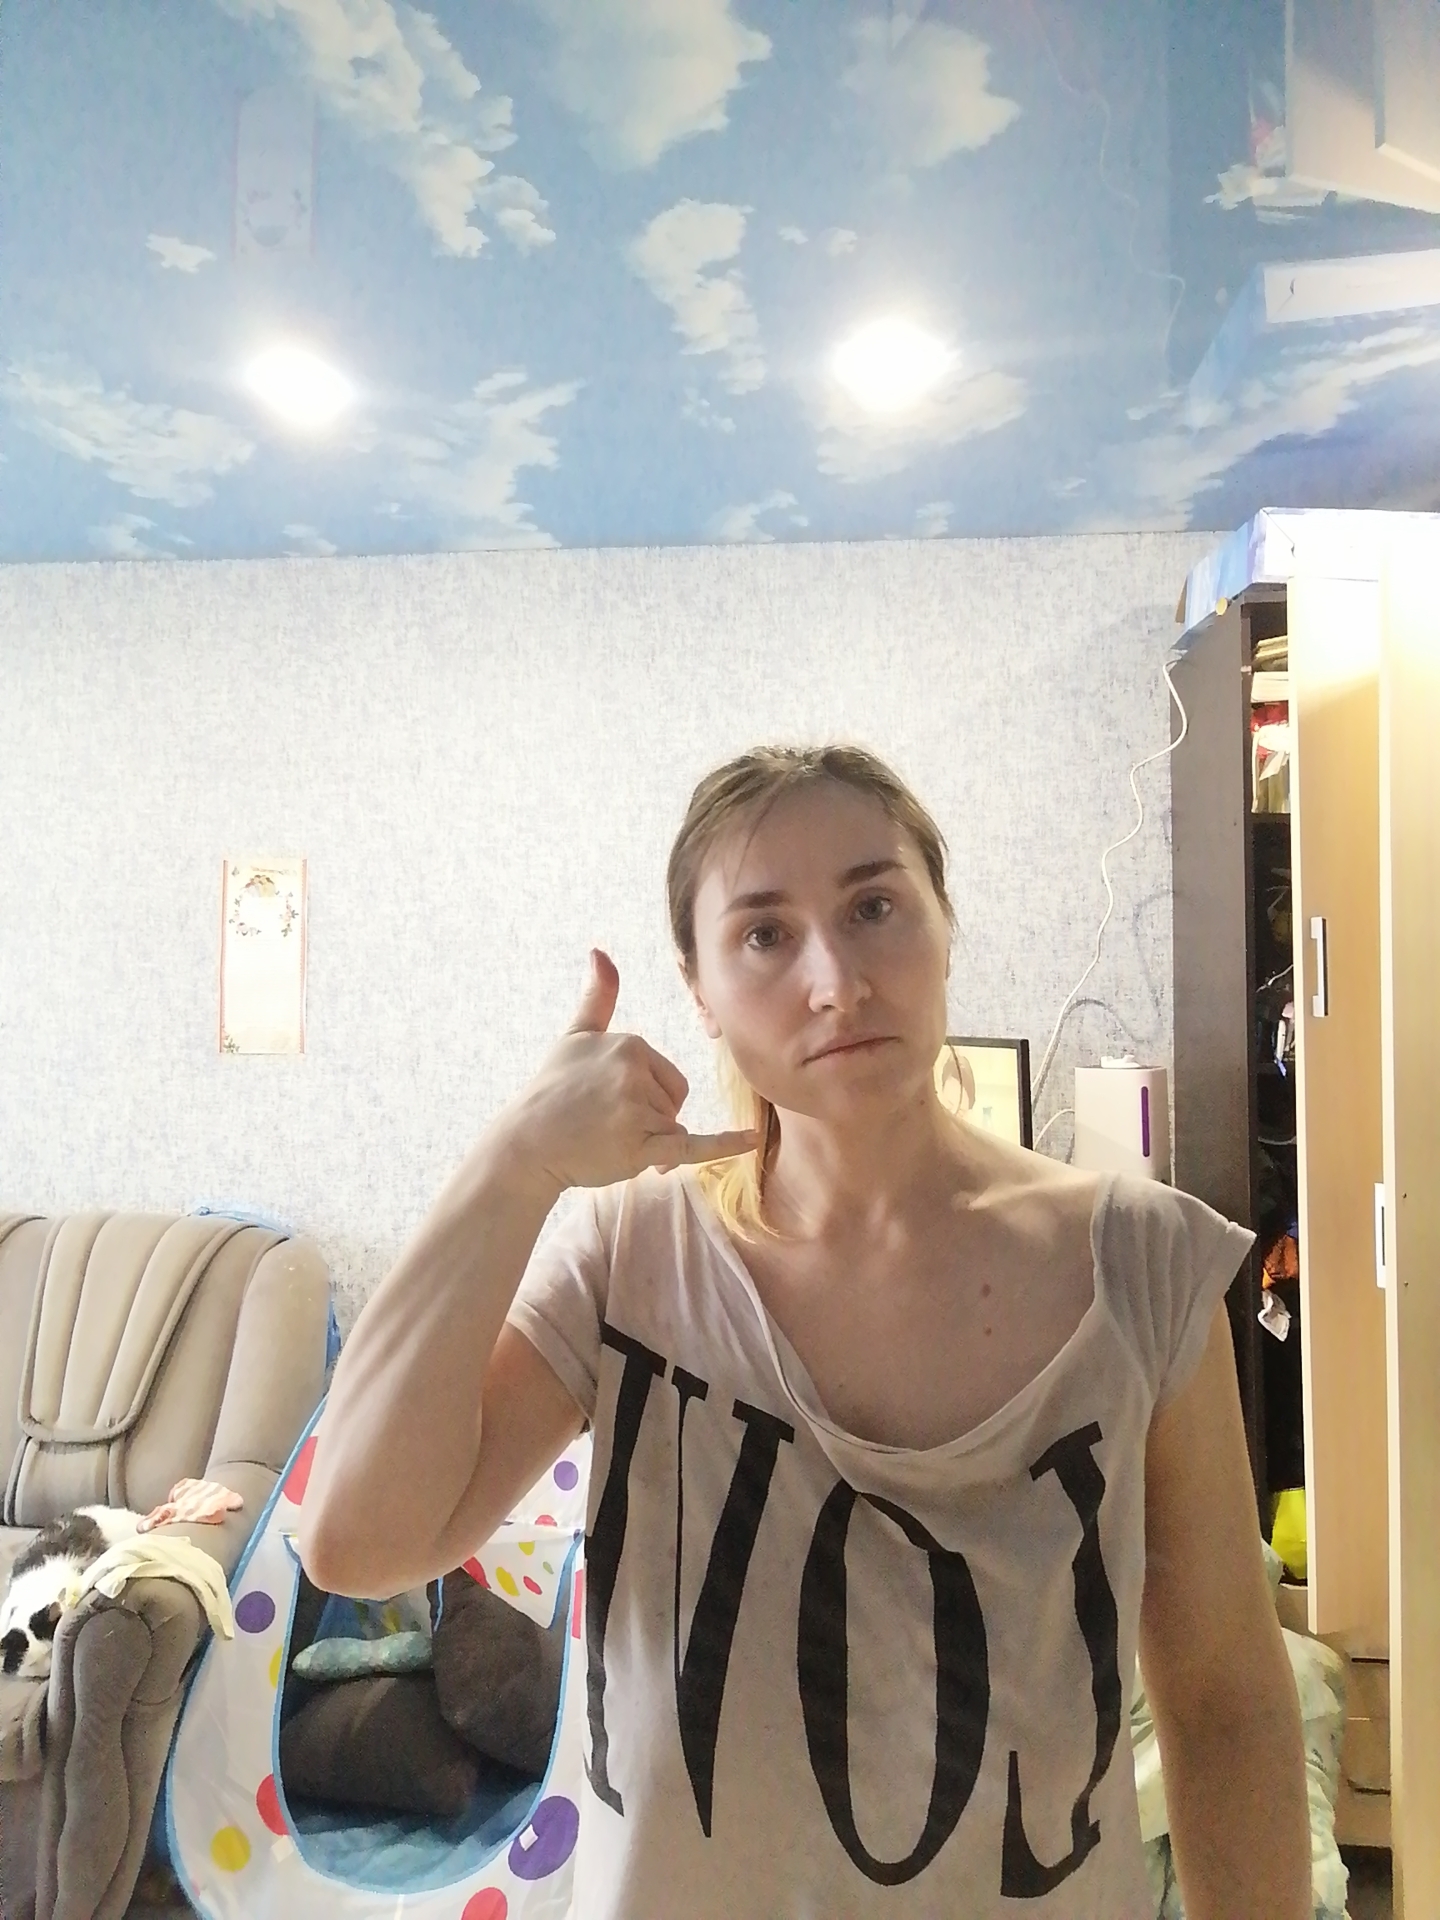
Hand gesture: call